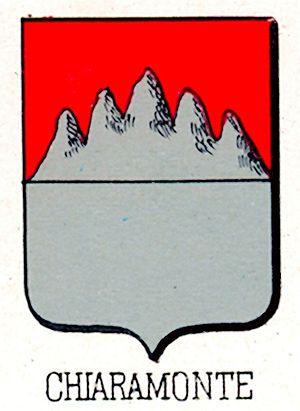
Les Chiaromonte ou Chiaramonte sont une grande famille italienne d'origine normande. Le nom de cette importante famille médiévale de l'Italie méridionale et de la Sicile vient de Clairmont, Clairemont, ou peut-être même plutôt de Clermont. Dans ce dernier cas, la famille est probablement d'origine picarde, et non issue du duché de Normandie.
Les conjoints des souverains de Naples ont pour la plupart partagé le titre de leur époux ; lorsque le monarque était roi, son épouse prenait de façon systématique le titre de reine, mais pour le cas où le souverain était une reine, le titre de son conjoint a pu varier. Le plus souvent, celui-ci a porté le titre de roi, mais certains ont porté celui de duc de Calabre. Les épouses des souverains de Naples n'avaient pas de statut constitutionnel ou de rôle politique, mais l'inverse n'est pas vrai : la plupart des époux des souveraines devenaient monarques de plein droit. En italien, on utilise également le terme de rois consorts ou reines consorts pour différencier les conjoints des souverains en titre. Cet usage n'a pas cours en français.